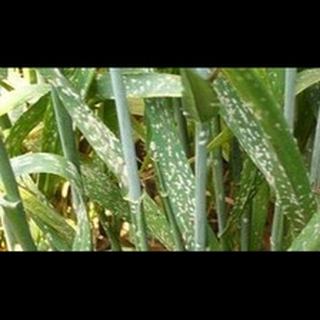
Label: wheat_mildew